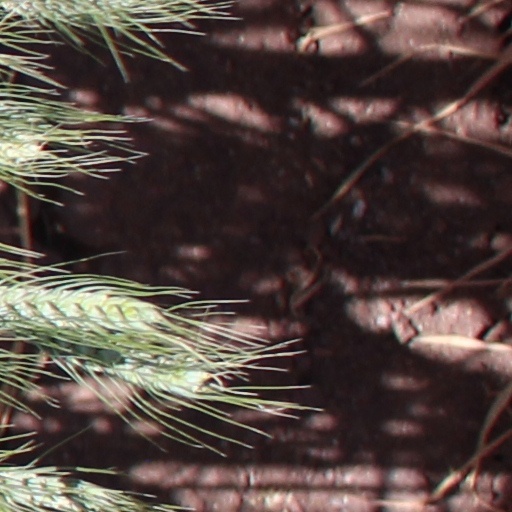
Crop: wheat